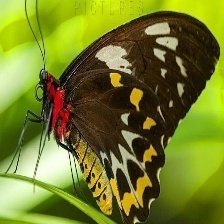
Species: CAIRNS BIRDWING